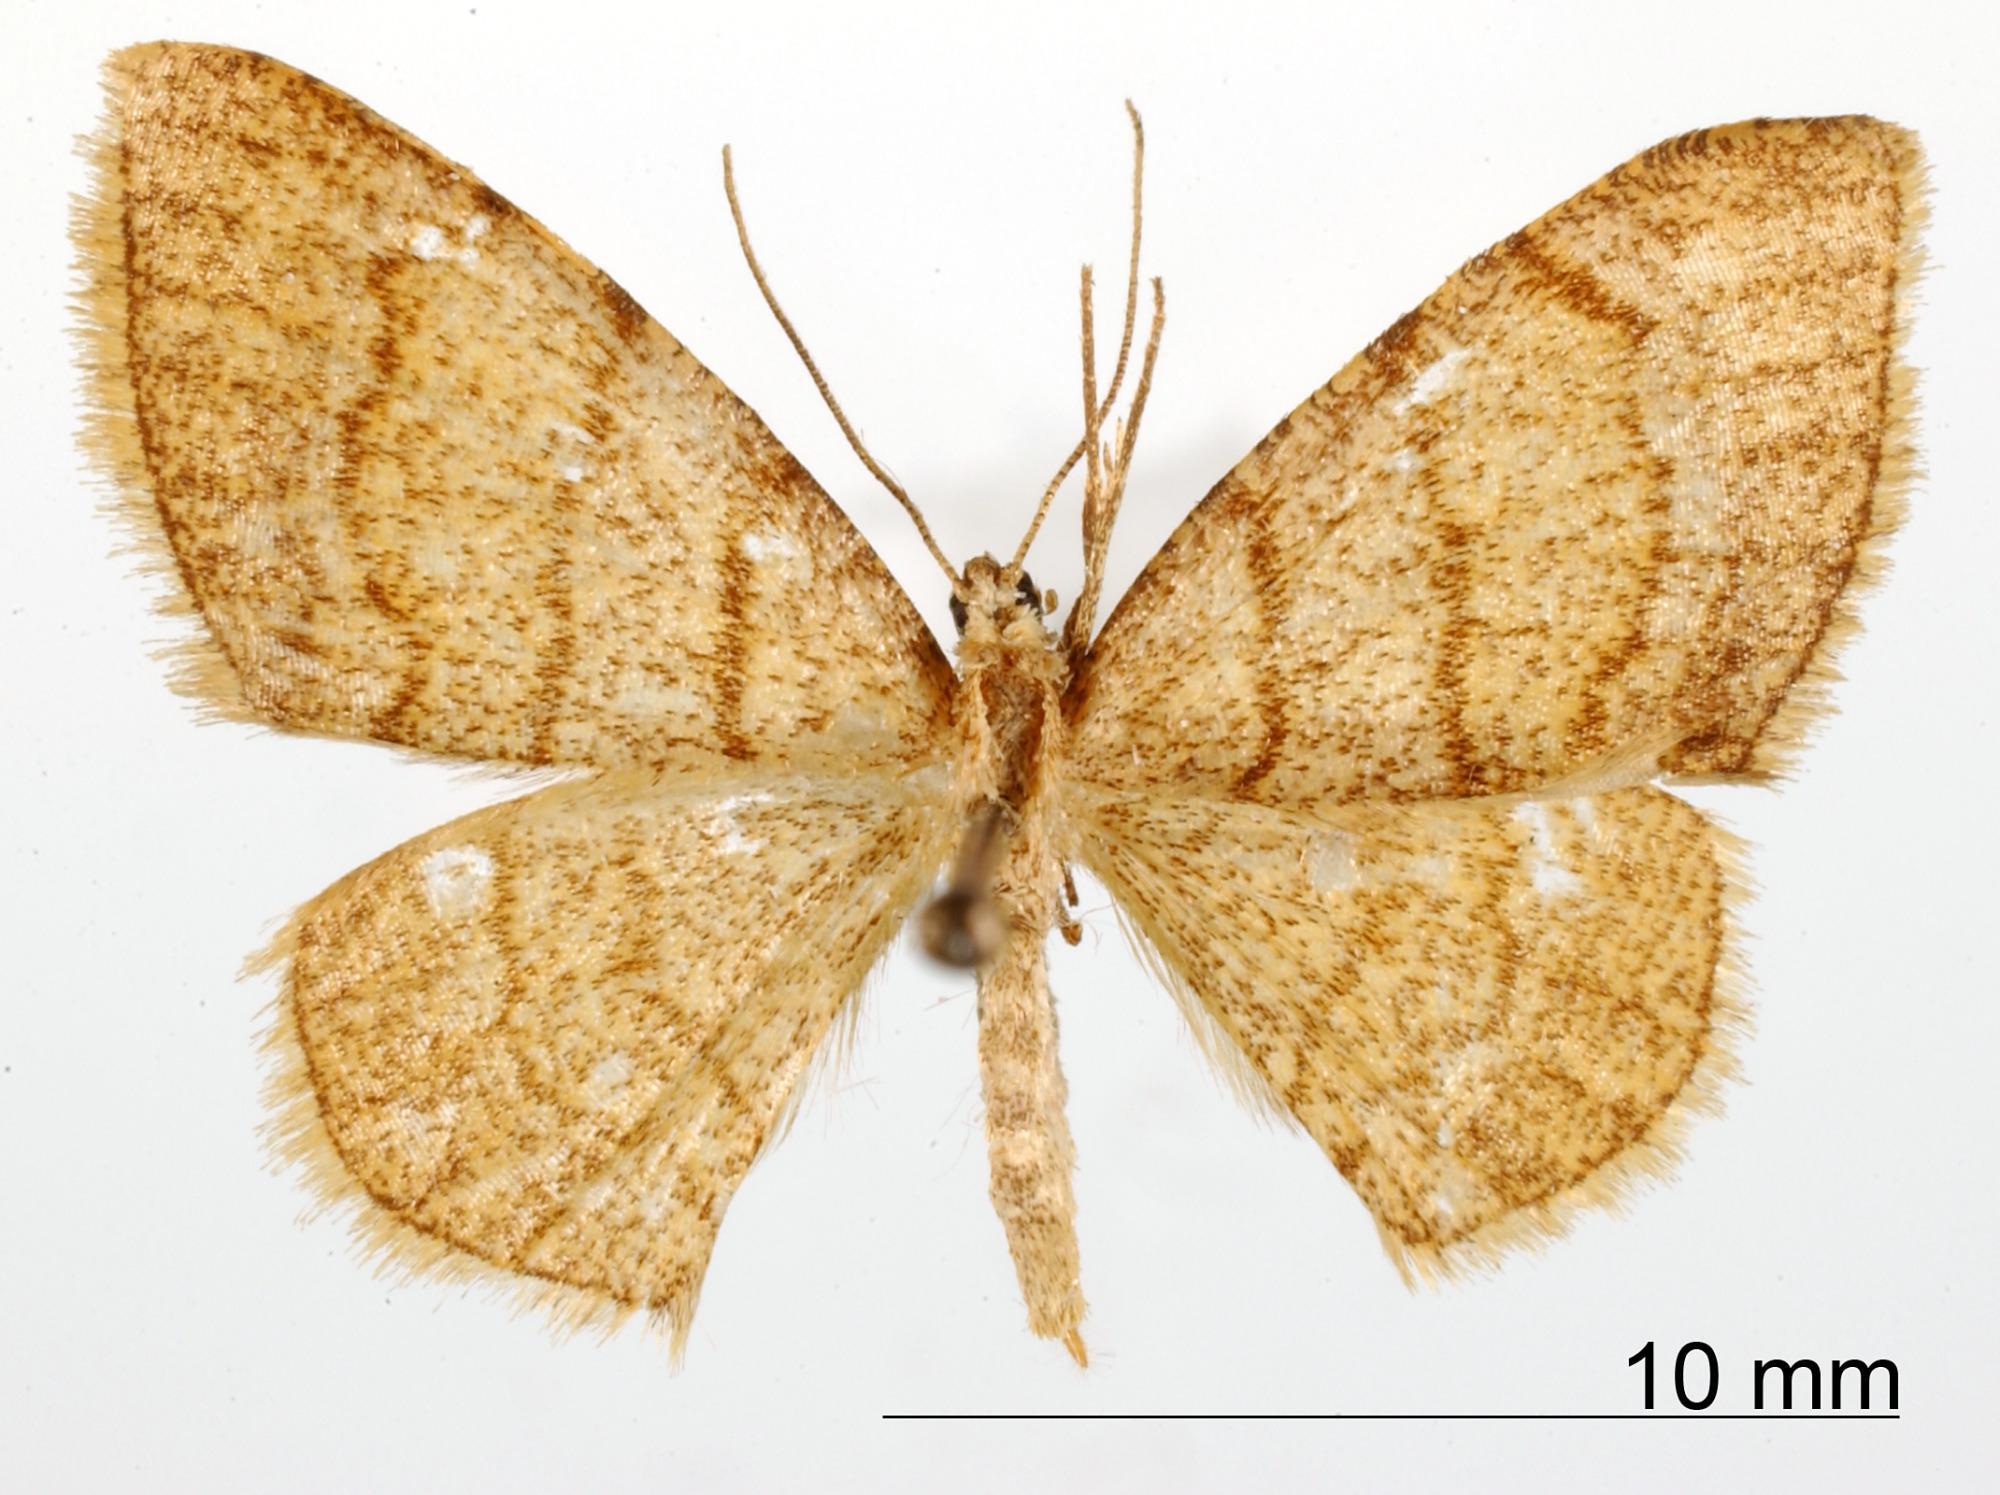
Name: Narragodes ochreata
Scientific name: Narragodes ochreata Dognin, 1922
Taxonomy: Animalia, Arthropoda, Insecta, Lepidoptera, Geometridae, Ennominae
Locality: Rio Songo, Bolivia, Bolivia